Ko Phi Phi Le

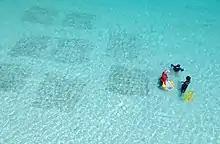
Coral propagation in progress at Maya Bay in 2019

Hat Noppharat Thara–Mu Ko Phi Phi National Park as a whole, from October 2015 to May 2016, generated revenues of 362 million baht from 1.2 million tourists, 77 percent foreign. In 2018, the Maya Bay cove and beach closed temporarily, and then indefinitely to visitors because of environmental issues caused by overtourism. The cove reopened to tourists in early 2022, after nearly four years of closure.